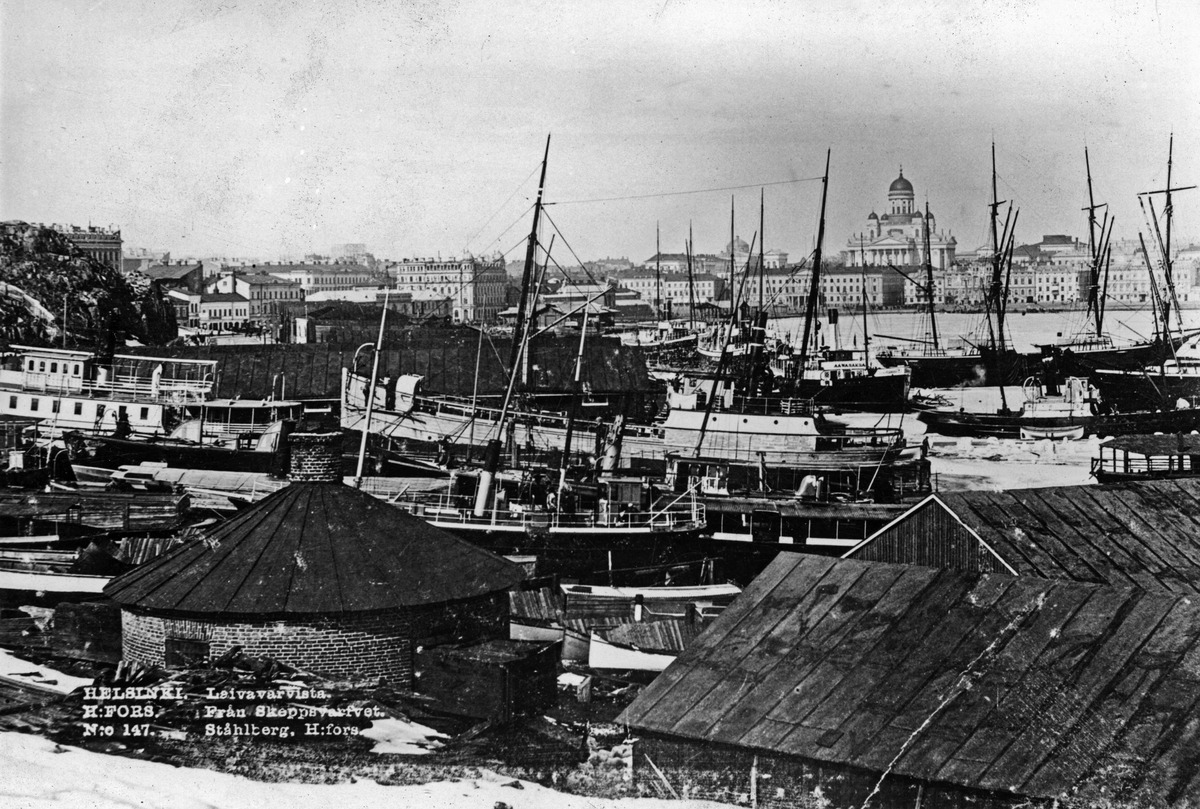
Helsingin laivaveistämö
sisällön kuvaus: Helsingin laivaveistämö. Eteläsatama. mustavalkoinen
Kuvaaja: Ståhlberg, Karl Emil, valokuvaaja
Ajankohta: kuvausaika 1890 -luku
Paikka: Suomi, Uusimaa, Helsinki, Kaivopuisto Helsinki, Eteläsatama
Aiheet: Helsingfors Skeppsvarf & Mekaniska Verkstad, laivanrakennus, telakat, laivat